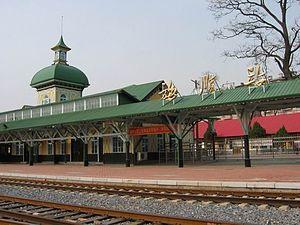
Gare Lǚshùn (旅顺) à Dalian 日本語: 旅順駅
Le chemin de fer de l’Est chinois était un tronçon ferroviaire du Transsibérien de 2 536 kilomètres traversant la Mandchourie et administré par la société russe éponyme. La ligne fut mise en service en 1903 et reliait les villes russes de Tchita et Grodekovo. Elle desservait plusieurs villes mandchoues dont Kharbine où fut installé le centre administratif de la compagnie. La construction en 1903 dans l'Extrême-Orient russe du tronçon Grodekovo-Oussouriisk finalisa le tracé du Transsibérien et permit pour la première fois de relier Vladivostok au reste de la Russie via la Mandchourie. La partie sud du chemin de fer, connue sous le nom de chemins de fer de Mandchourie du Sud, devint un enjeu et un lieu de dispute entre les puissances, notamment lors des guerres russo-japonaise de 1905 et sino-japonaise de 1937 à 1945.